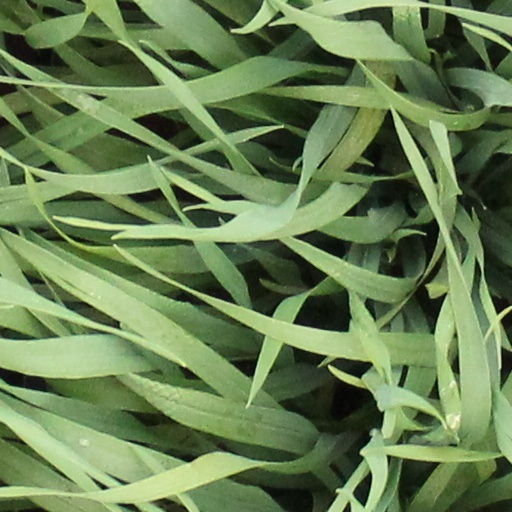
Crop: wheat